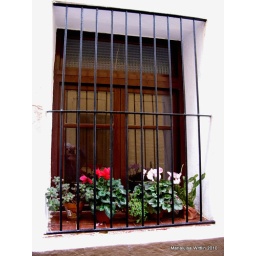
a window in a street at Xerta.